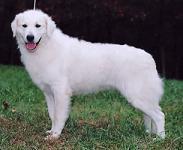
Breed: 223-n000067-kuvasz